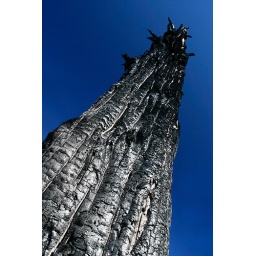
A big burned tree reaching into the blue, high above the ocean of Big Sur, California.